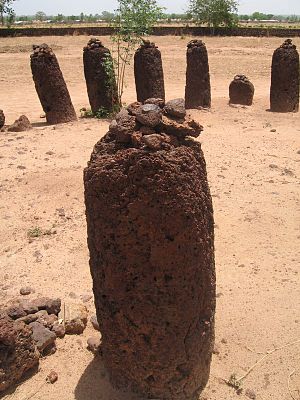
Senegambiske stencirkler
De senegambiske stencirkler er en samling præhistoriske gravfelter etableret mellem år 300 f.Kr. og 1500-tallet. Der findes omkring 1.000 sådanne stencirkler, hver bestående af fra 10 til 24 sten, indenfor et 100 km bredt område langs 350 km af Gambiafloden, i alt et område på 39.000 km². Stencirklerne findes både i Gambia og i Senegal.